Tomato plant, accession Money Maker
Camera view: bottom (45 deg); turntable rotation: 330 degrees
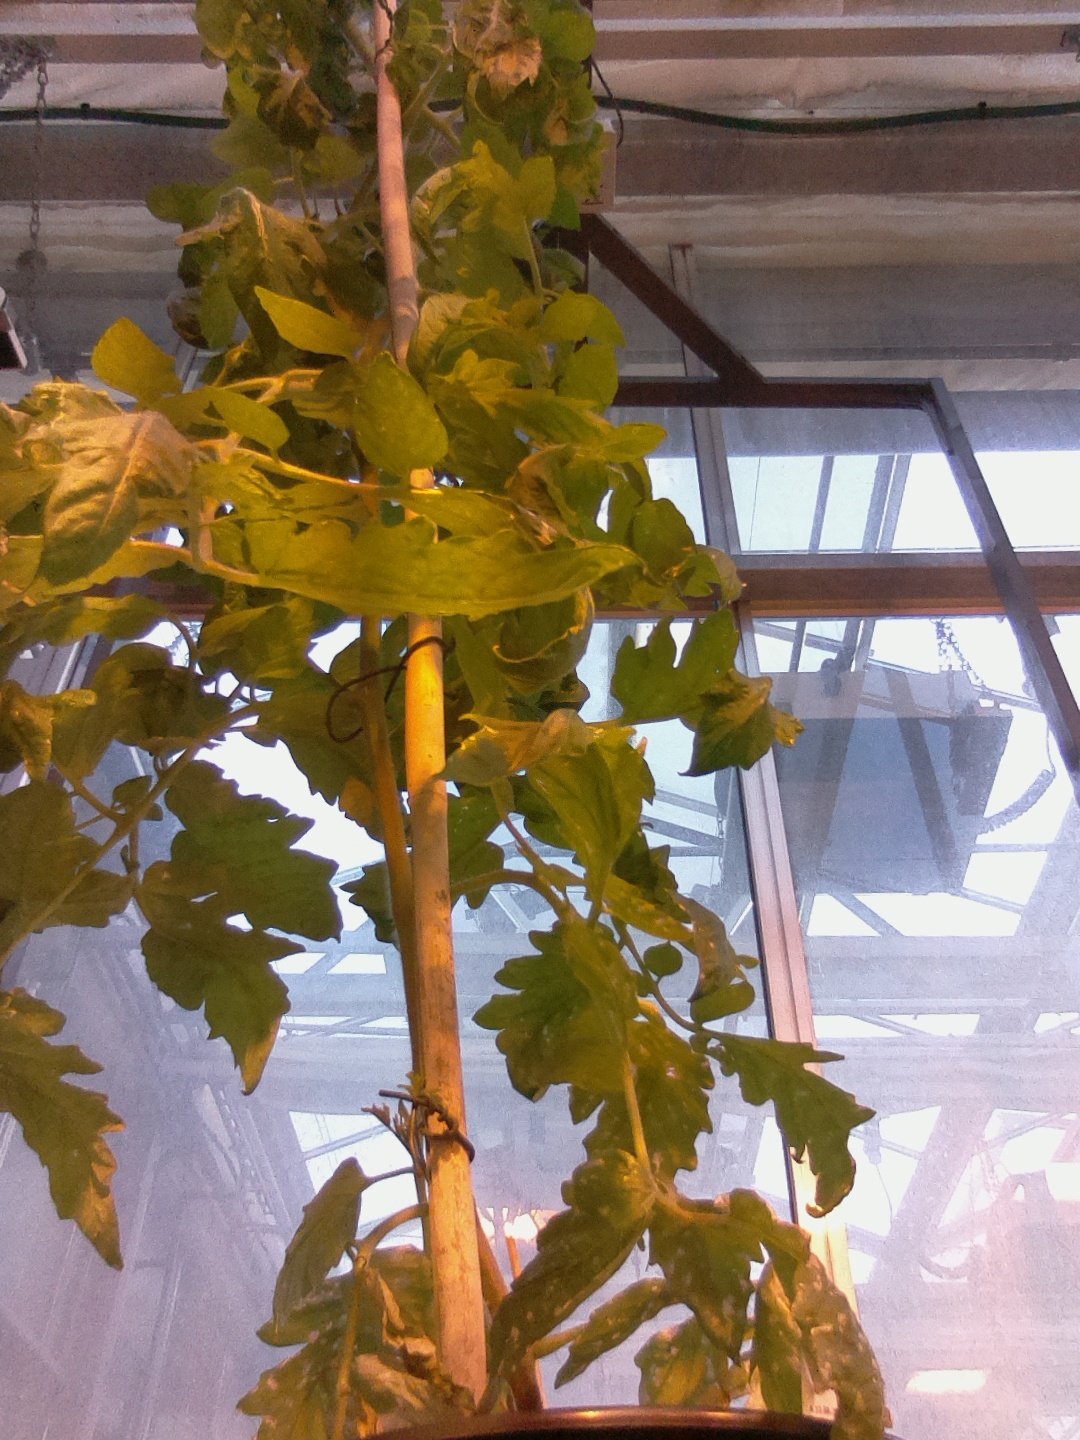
BBCH growth stage 68: Full flowering, 80%-90% of flowers open, more petals falling